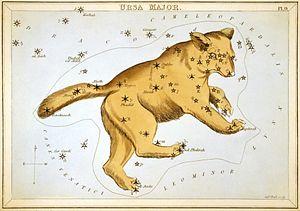
Urania's Mirror; or, a view of the Heavens est un ensemble de 32 cartes astronomiques publié en novembre 1824. Contenant des illustrations basées sur A Celestial Atlas d'Alexander Jamieson, les cartes avaient également des trous pour permettre de voir une représentation des étoiles de la constellation devant une lumière. Gravées par Sidney Hall, elles ont été identifiées comme le travail du révérend Richard Rouse Bloxam, un maître assistant à la Rugby School, bien qu'il ait été dit que ce soit le travail « d'une dame ».